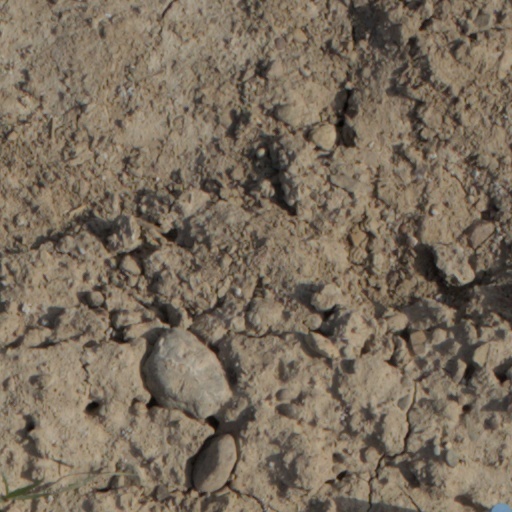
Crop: wheat